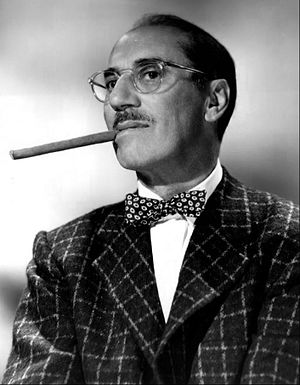
Groucho Marx
Groucho Marx var amerikansk skuespiller. Han var en af Marx Brothers, og med gruppens film fra 1930'erne og 1940'erne opnåede han verdensberømmelse.